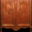
Label: wardrobe